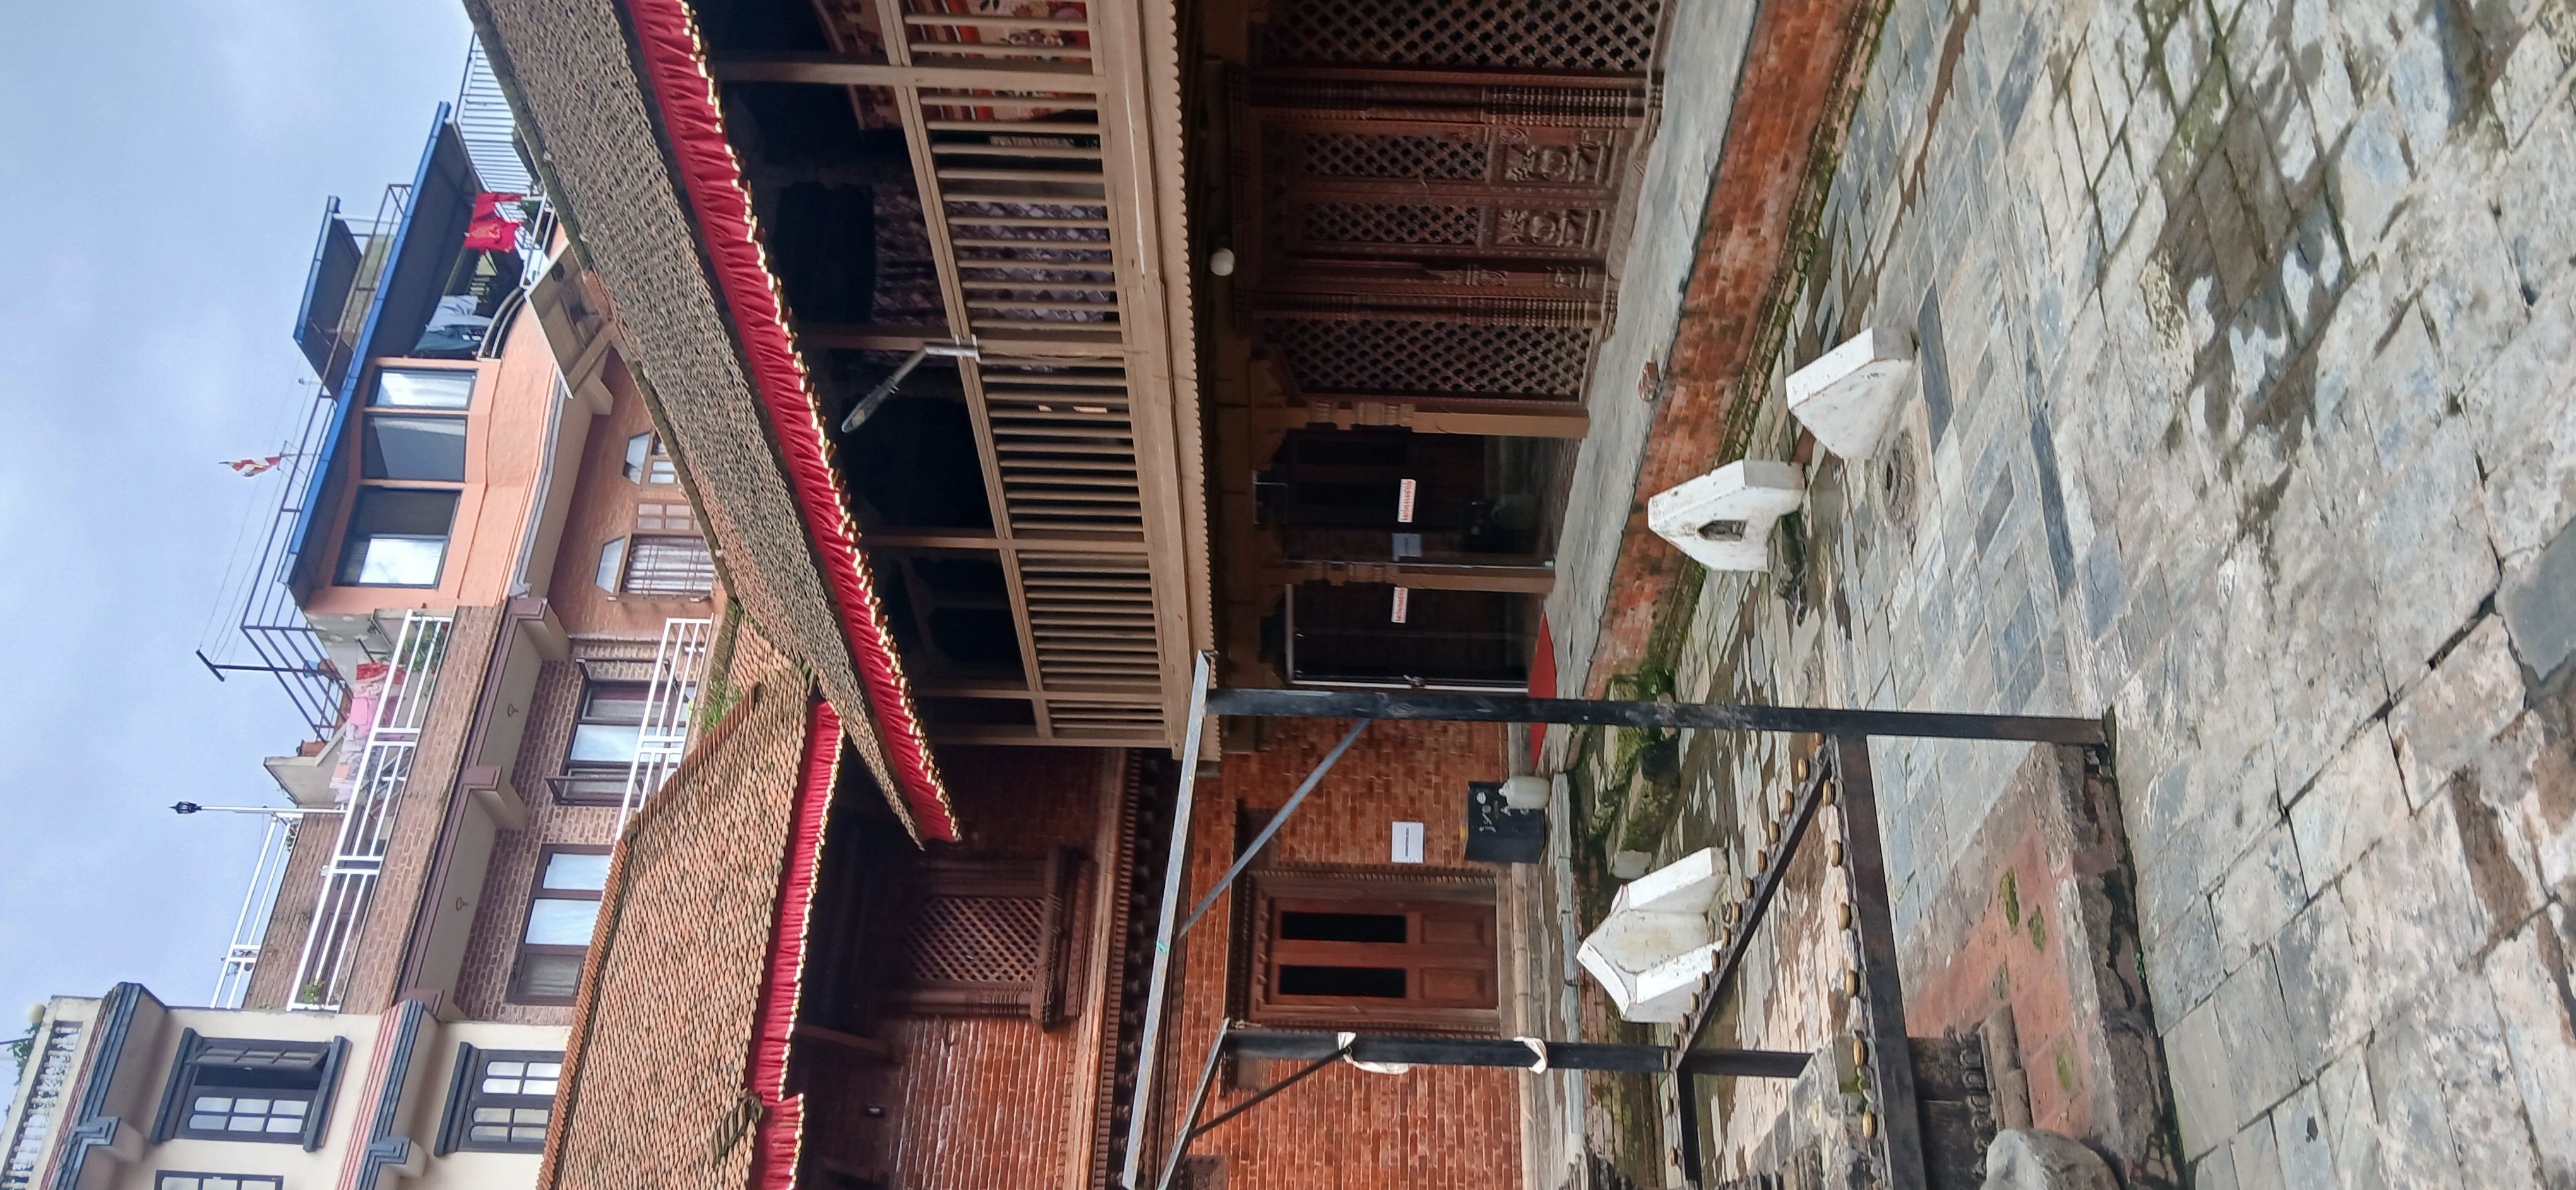
Heritage site: Sujat_Prabha_Maha_Bihar